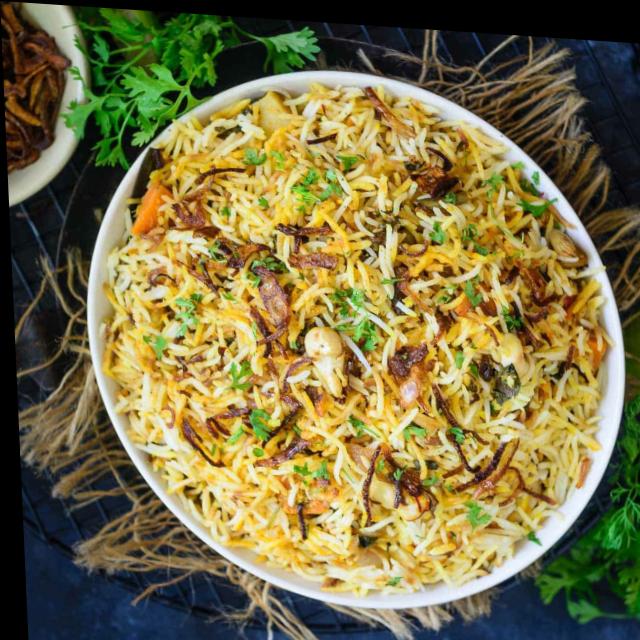
Dish: biryani